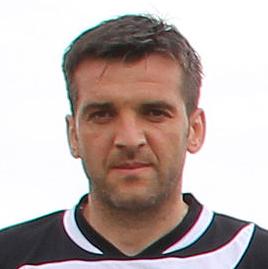
Age: 31